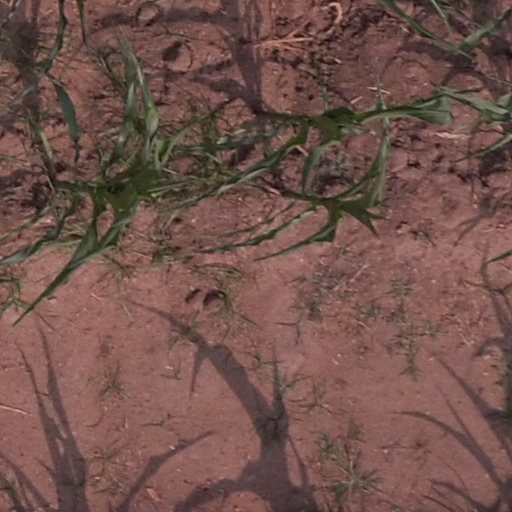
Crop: maize; corn